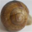
Label: snail